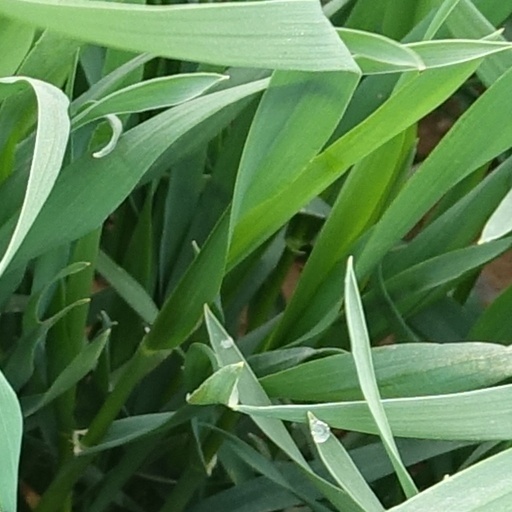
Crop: wheat